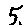
Label: 5